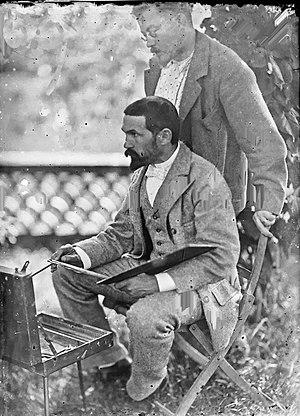
Jules-Alexis Muenier et Pascal Dagnan-Bouveret